PanCanadian Petroleum

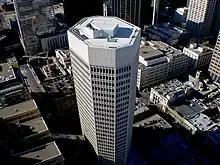
PanCanadian Plaza, the company's headquarters in Calgary, opened in May 1982.

PanCanadian was unique amongst Canadian independent oil companies in that, through its freehold interests, it was under no time constraints to explore (other oil & gas companies typically acquired oil & gas rights from the Alberta crown or other private owners of mineral rights under limited time leases - typically 5 years - that expired if wells were not drilled within specified time periods). Furthermore, it was able to reduce its production royalties by around a quarter through write-offs on its exploration costs. By the late 1970s, the company's annual revenues neared $500 million while its profits stood at around $155 million. PanCanadian was run conservatively, which was a management style inherited from Canadian Pacific. Initially, the company worked out of One Palliser Square, an office tower Canadian Pacific had opened in 1970 on the site of the former Department of Natural Resources Building. In 1978, the company announced the construction of a new 30-storey tower across the street. Named PanCanadian Plaza, the tower was built by Marathon Realty – the real estate arm of Canadian Pacific Investments – and was designed by the Leblond-Koch Partnership. The building opened in May 1982.